American Dream Builders

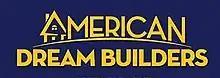

American Dream Builders is an American home improvement reality competition that premiered on NBC on March 23, 2014. The 10-episode series is hosted by Nate Berkus, while Eddie George and Monica Pedersen judge the competition.